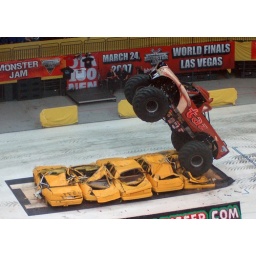
Monster trucks have one car squishing move, and the like to do it over and over and over again